Cyrillic alphabets

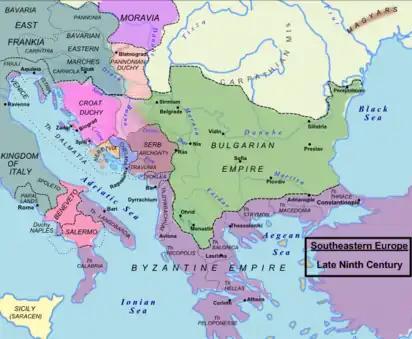
First Bulgarian Empire, 9th century (850)

The Cyrillic alphabet was originally developed in the First Bulgarian Empire during the 9th – 10th century AD at the Preslav Literary School.